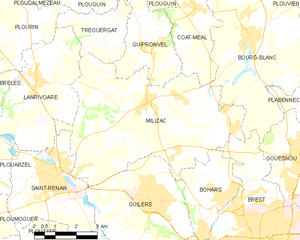
Milizac [milizak] est une ancienne commune du département du Finistère, dans la région Bretagne, en France.